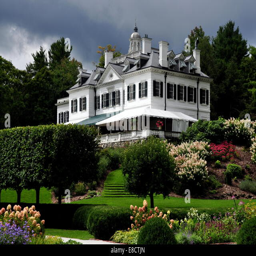
home of novelist , seen from the formal flower garden